Clearance cairn

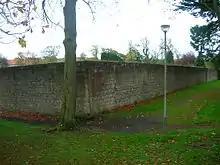
A typical walled garden where the stone acts as a slow release radiator

Field clearance cairns sometimes survive long after cleared fields have fallen out of use and are often the only surviving evidence of past agricultural activity in areas of woodland, upland areas, etc. The existence of these cairns was once regarded as suggesting pastoral farming. Many now consider them the result of arable or mixed agricultural exploitation enabling ploughing or hand tillage to work more efficiently.